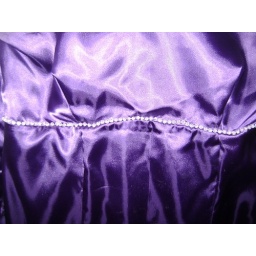
Purple satin, strapless dress and wrap with clear &amp;quot;pearl&amp;quot; detail at the ends of the wrap and under the bust line.